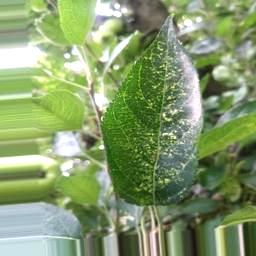
Label: Apple_Mosaic